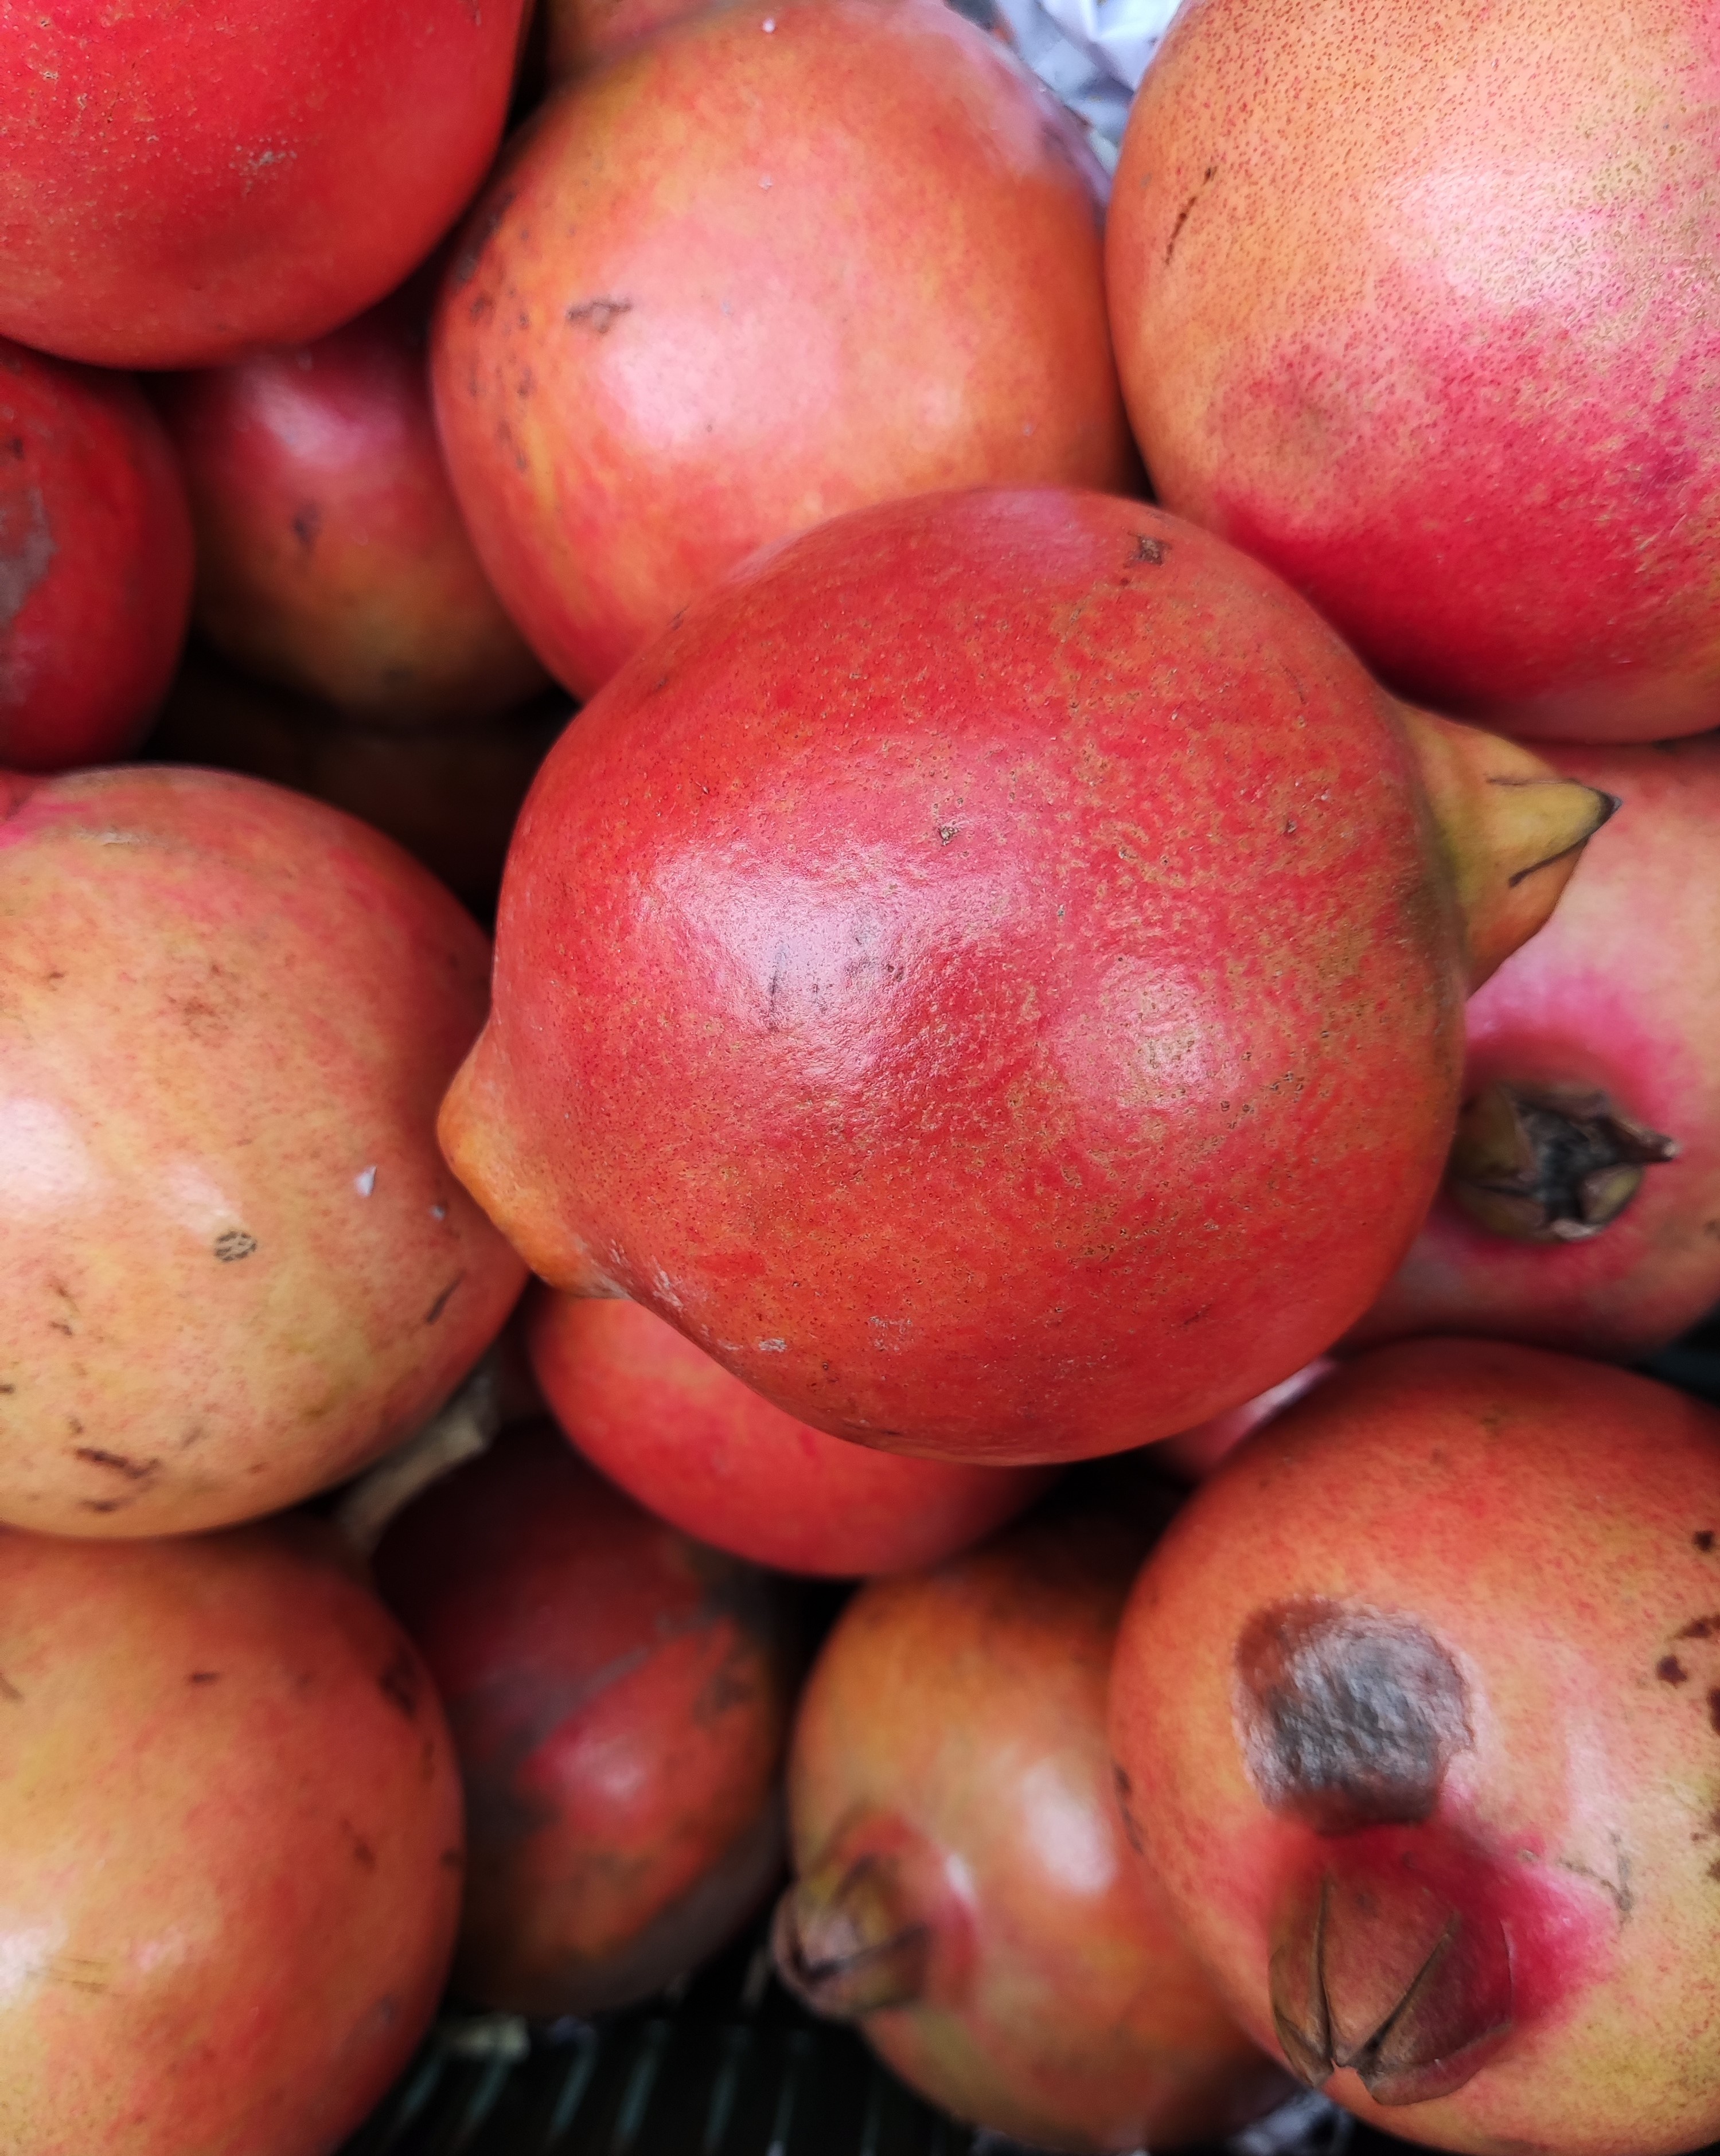
Fruit: pomegranate
Condition: fresh